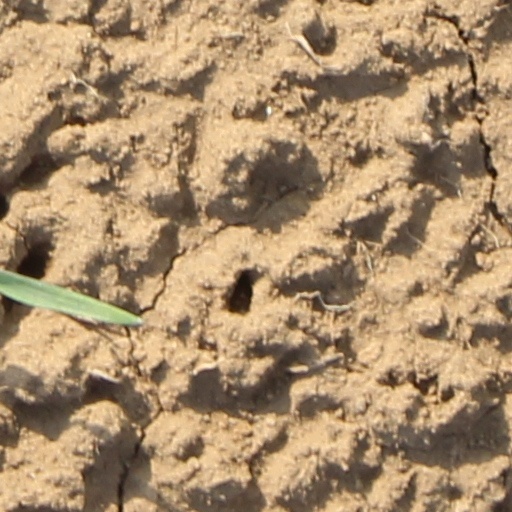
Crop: wheat